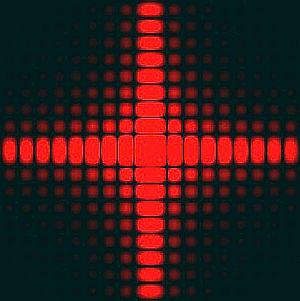
L'optique de Fourier, est un domaine de l'optique ondulatoire se basant sur la notion de transformée de Fourier.